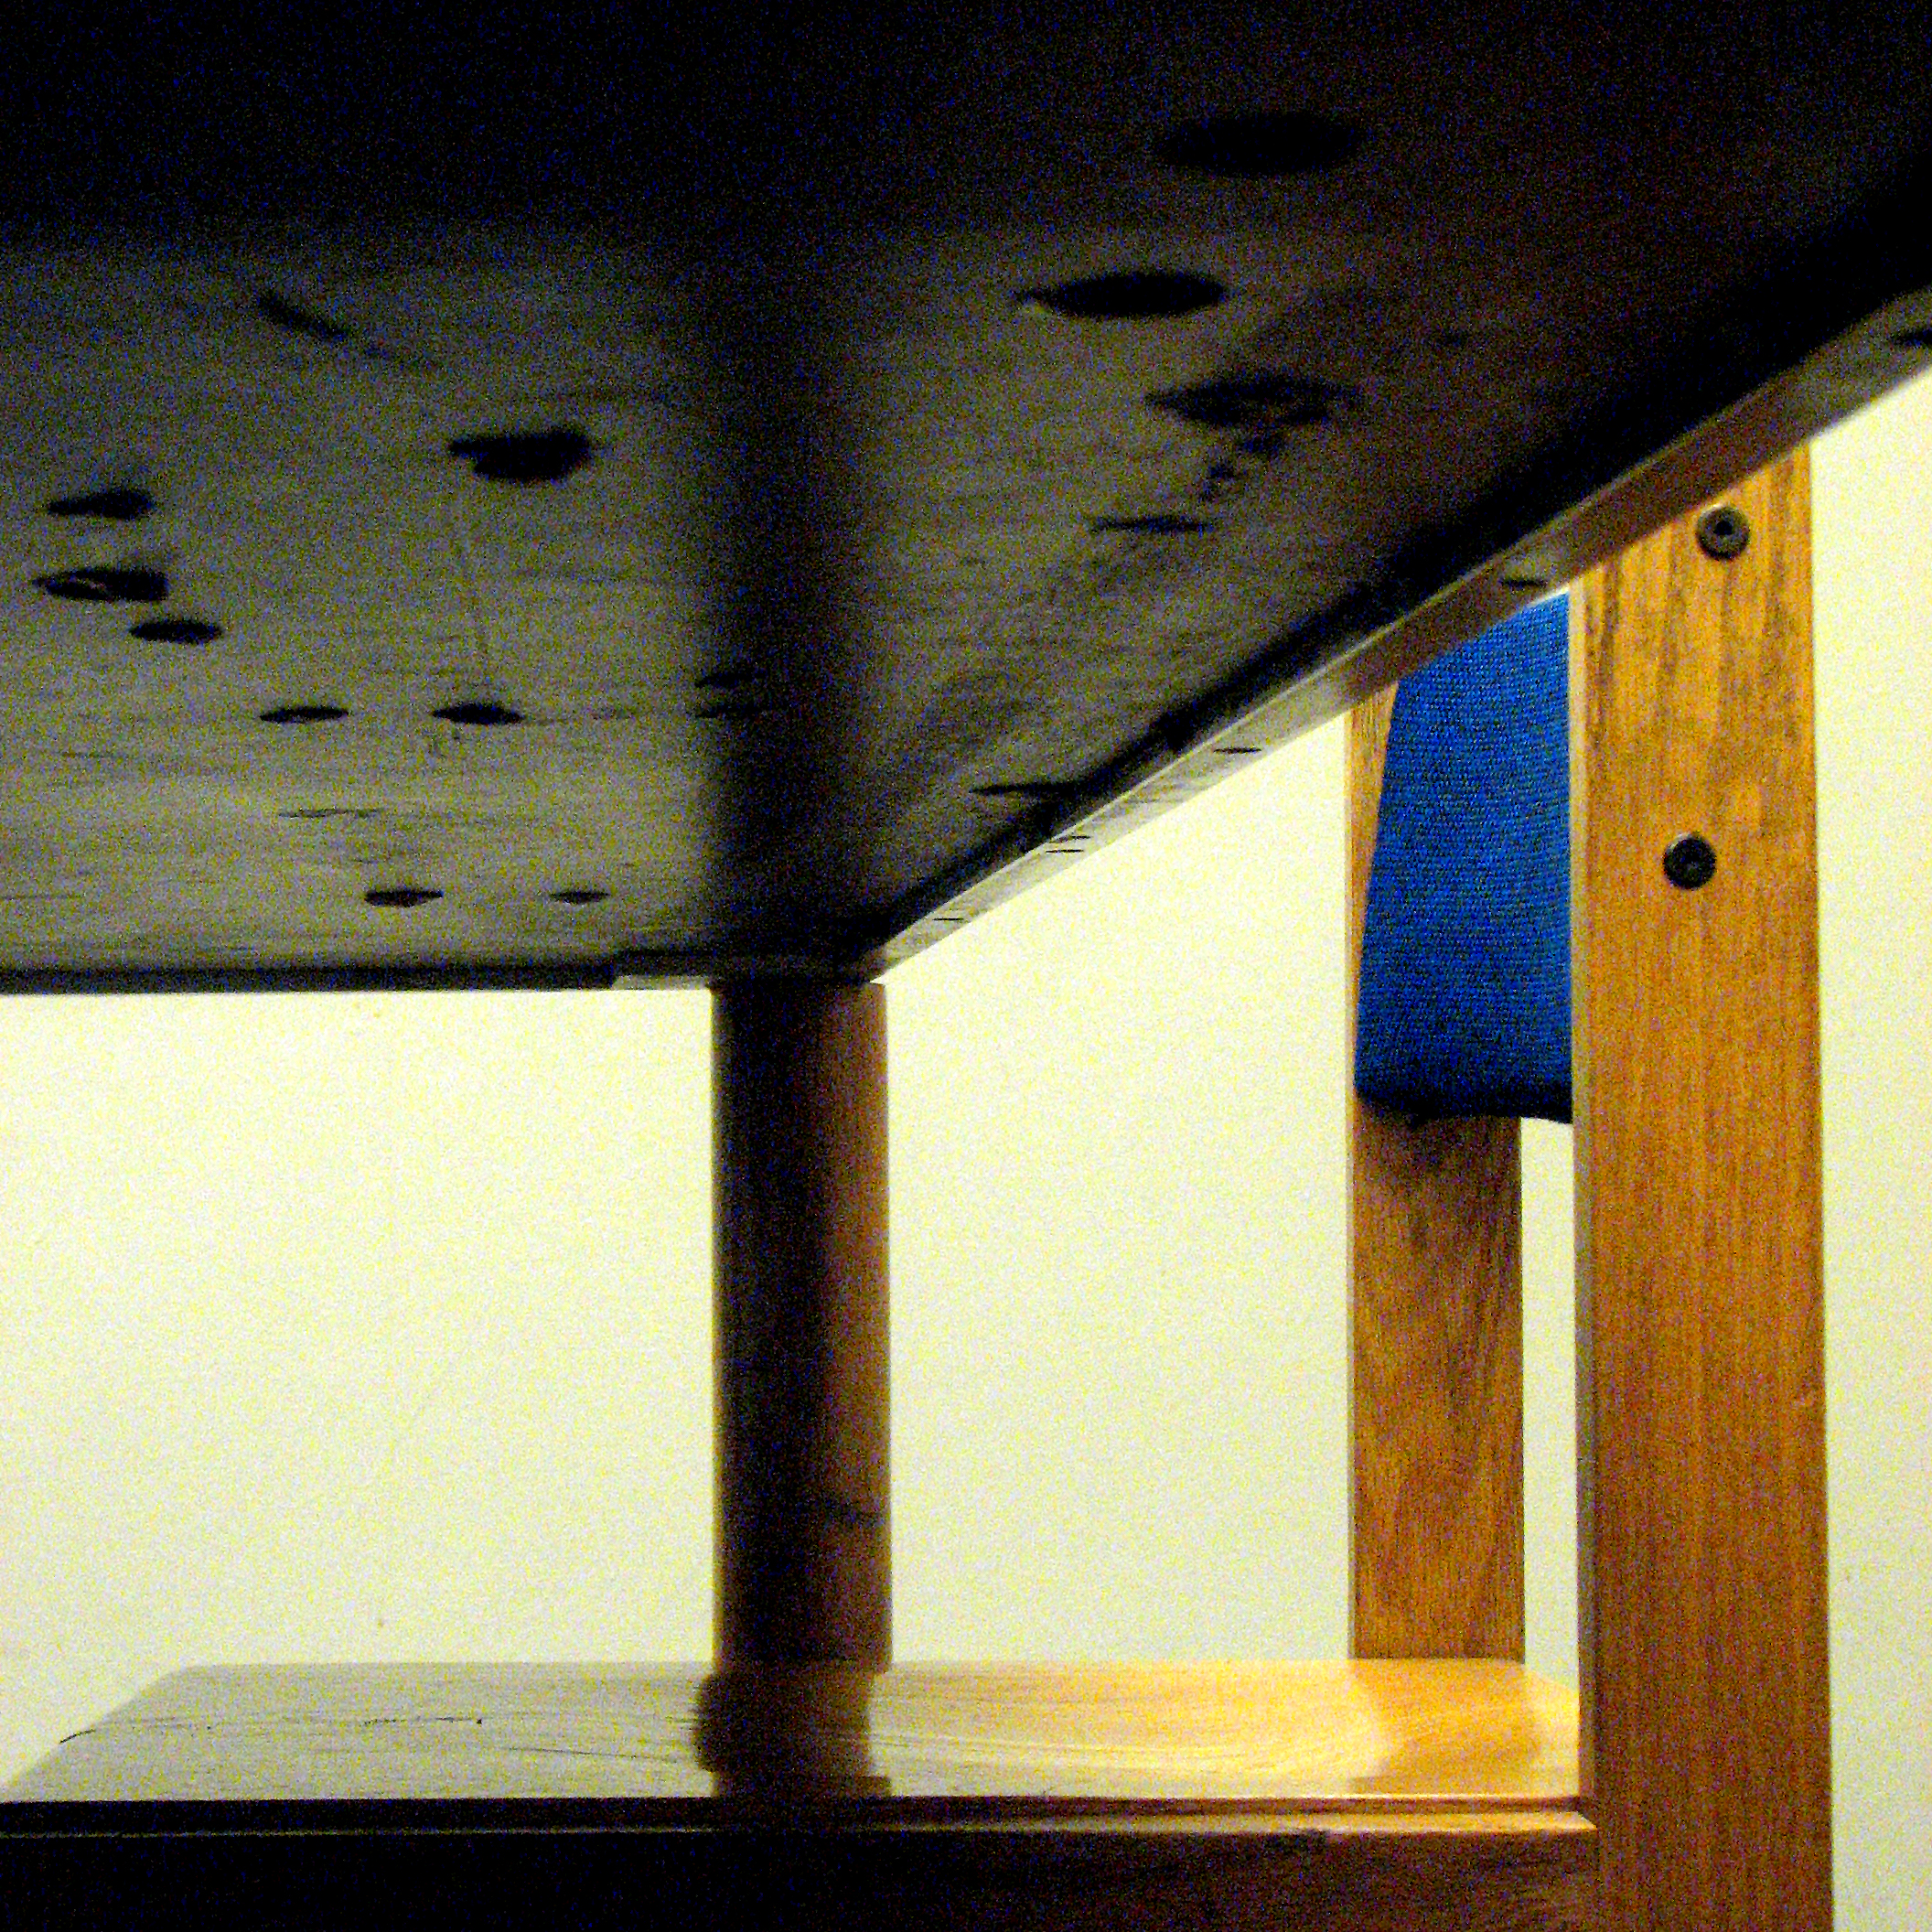
table, light, group, wood, chair, floor, window, wall, explore, ceiling, things, color, blue, furniture, room, lighting, interior design, study, library, design, university, explored, shape, langsam, fineartphotos, uc, geek, cincinnati, chewinggum